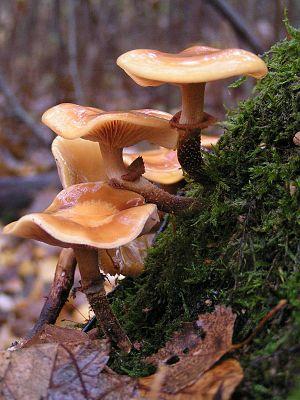
Chez les champignons basidiomycètes et ascomycètes, le chapeau, appelé aussi piléus, est la partie du sporophore qui renferme les organes de fructification. Il est composé de trois tissus : la cuticule, qui est une membrane de surface, l'hyménophore qui constitue la chair du champignon et l'hyménium qui produit les spores. Ce dernier peut être lisse, formé de plis, de lames, de tubes ou d'aiguillons.